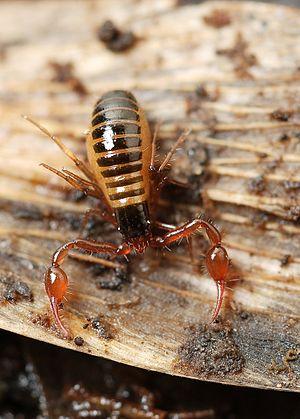
Neobisium est un genre de pseudoscorpions de la famille des Neobisiidae.
Les Neobisiinae sont une sous-famille de pseudoscorpions de la famille des Neobisiidae.